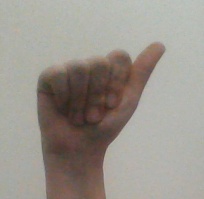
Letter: dhad